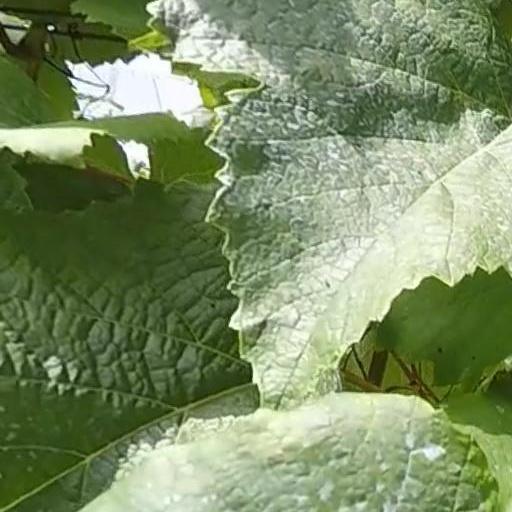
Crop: grape